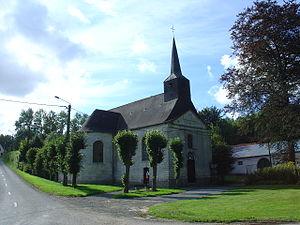
Église d'Equirre
Équirre est une commune française située dans le département du Pas-de-Calais en région Hauts-de-France.